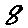
Label: 8